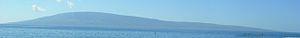
Molokai est la cinquième île de l'archipel d'Hawaï par la taille, avec une longueur de 61 kilomètres, une largeur de 16 kilomètres, une superficie de 673 km² et un littoral de 171 kilomètres de longueur. Elle se situe à 14,4 km au nord-ouest de l'île de Maui et à 42 km à l'est-sud-est de Oahu. Son point le plus élevé est le Kamakou, culminant à 1 515 mètres d'altitude. Les plus hautes falaises du monde se trouvent à Umilehi Point, elles atteignent 1 005 mètres au-dessus de l'océan Pacifique.